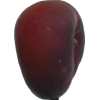
Label: nectarine_flat